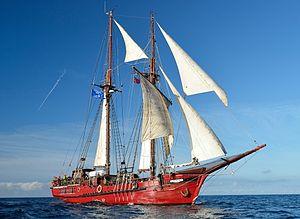
L'Armada de Rouen de 2019 est la septième édition de l'Armada de Rouen se déroulant du 6 au 16 juin 2019 sur les quais de Seine à Rouen. Ce rassemblement maritime fête ses 30 ans d'existence.
Une goélette est un voilier équipé de deux à sept mâts, apparu entre le XVIᵉ et le XVIIᵉ siècle et qui connut son apogée aux XVIIIᵉ et XIXᵉ siècles. Elle se caractérise :
Une goélette franche est une goélette présentant deux caractéristiques :
L' Atyla est une goélette à hunier à deux-mâts espagnole. Il a d'abord servi à la plaisance. Depuis 2014 il est devenu un navire-école.